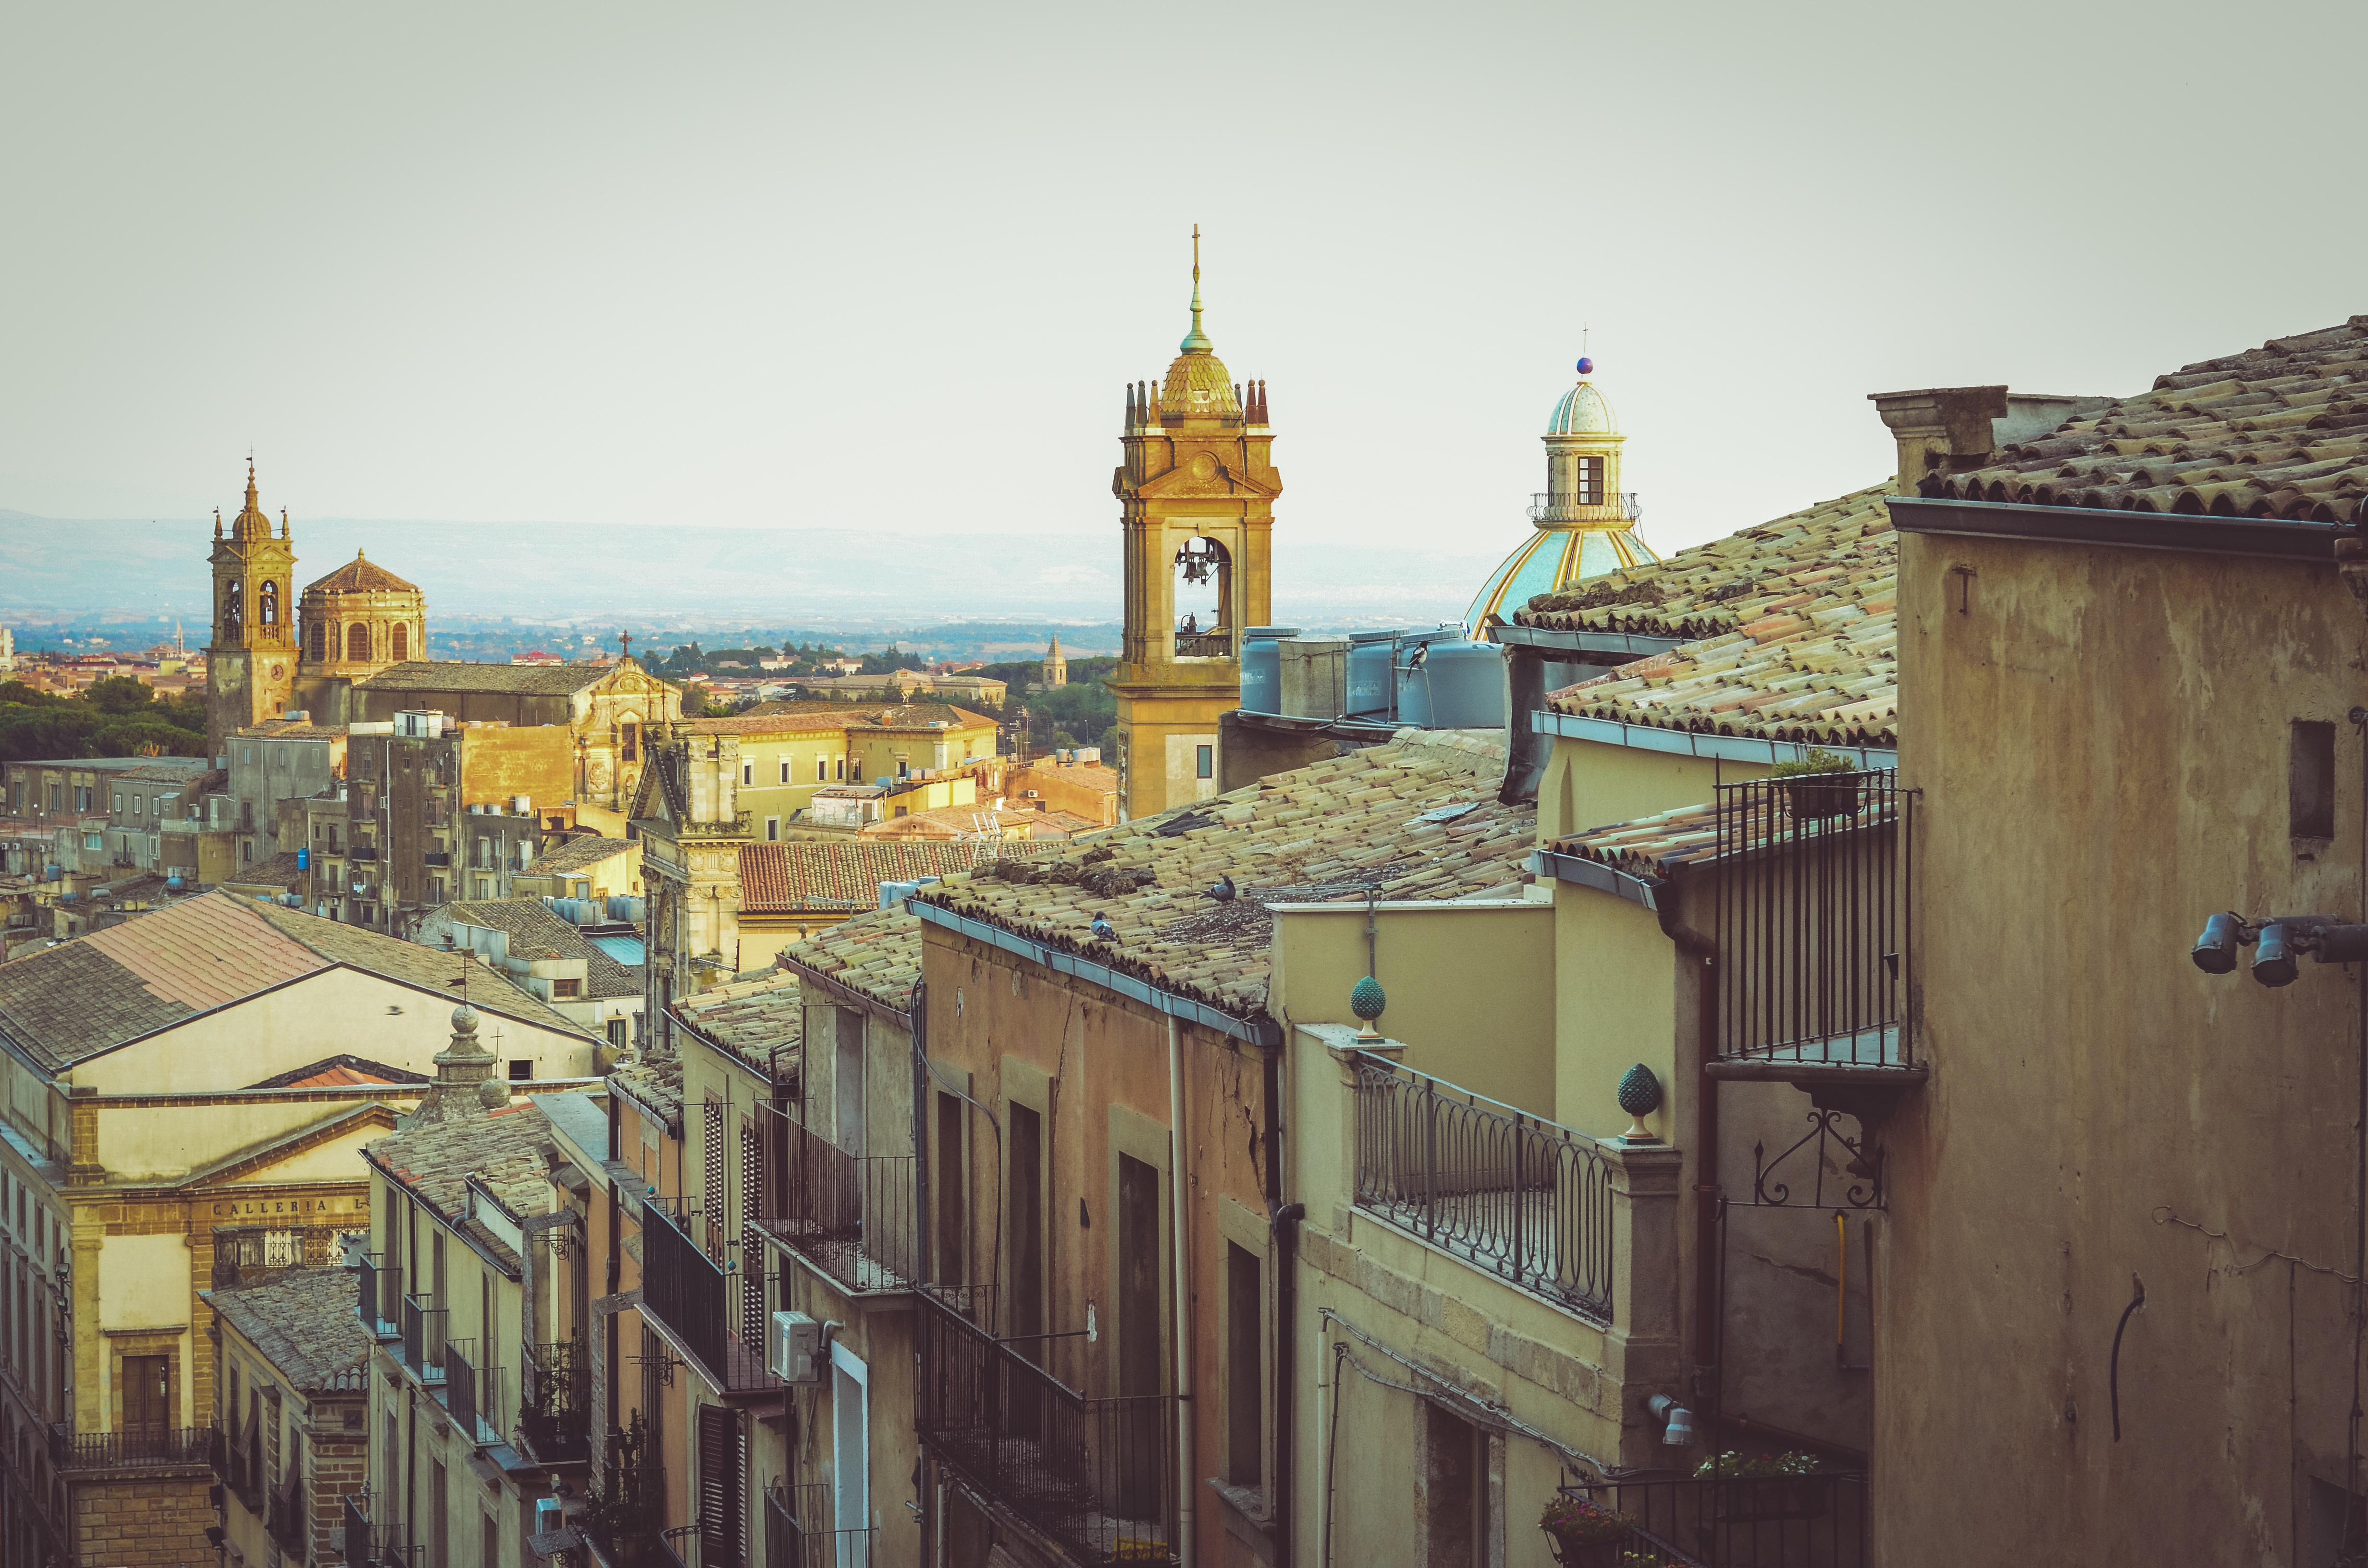
town, city, cityscape, evening, place of worship, urban area, ancient history, human settlement